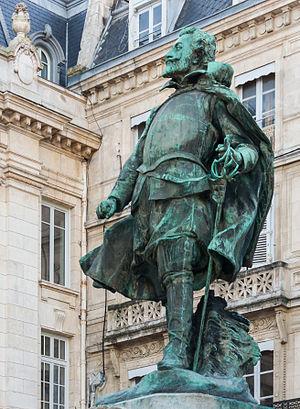
Statue de Jean Guiton (2 Juillet 1585 – 15 Mars 1654), Maire de La Rochelle pendant le ""Grand Siège"" 1627-1628, par Ernest Henri Dubois (1909, signée en 1911)"
Le siège de La Rochelle, ordonné par Louis XIII et commandé par le cardinal de Richelieu, principal ministre du roi, commence le 10 septembre 1627 et se termine par la capitulation de la cité protestante, le 28 octobre 1628.
Jean Guiton, né le 2 juillet 1585 à La Rochelle, baptisé au temple Saint-Yon, et mort le 15 mars 1654, est un homme politique, armateur et militaire français. Il exerce la profession d’armateur, puis devint maire de La Rochelle. Tout comme de nombreux notables rochelais, Jean Guiton – huguenot – est l'une des figures du protestantisme du XVIIᵉ siècle.